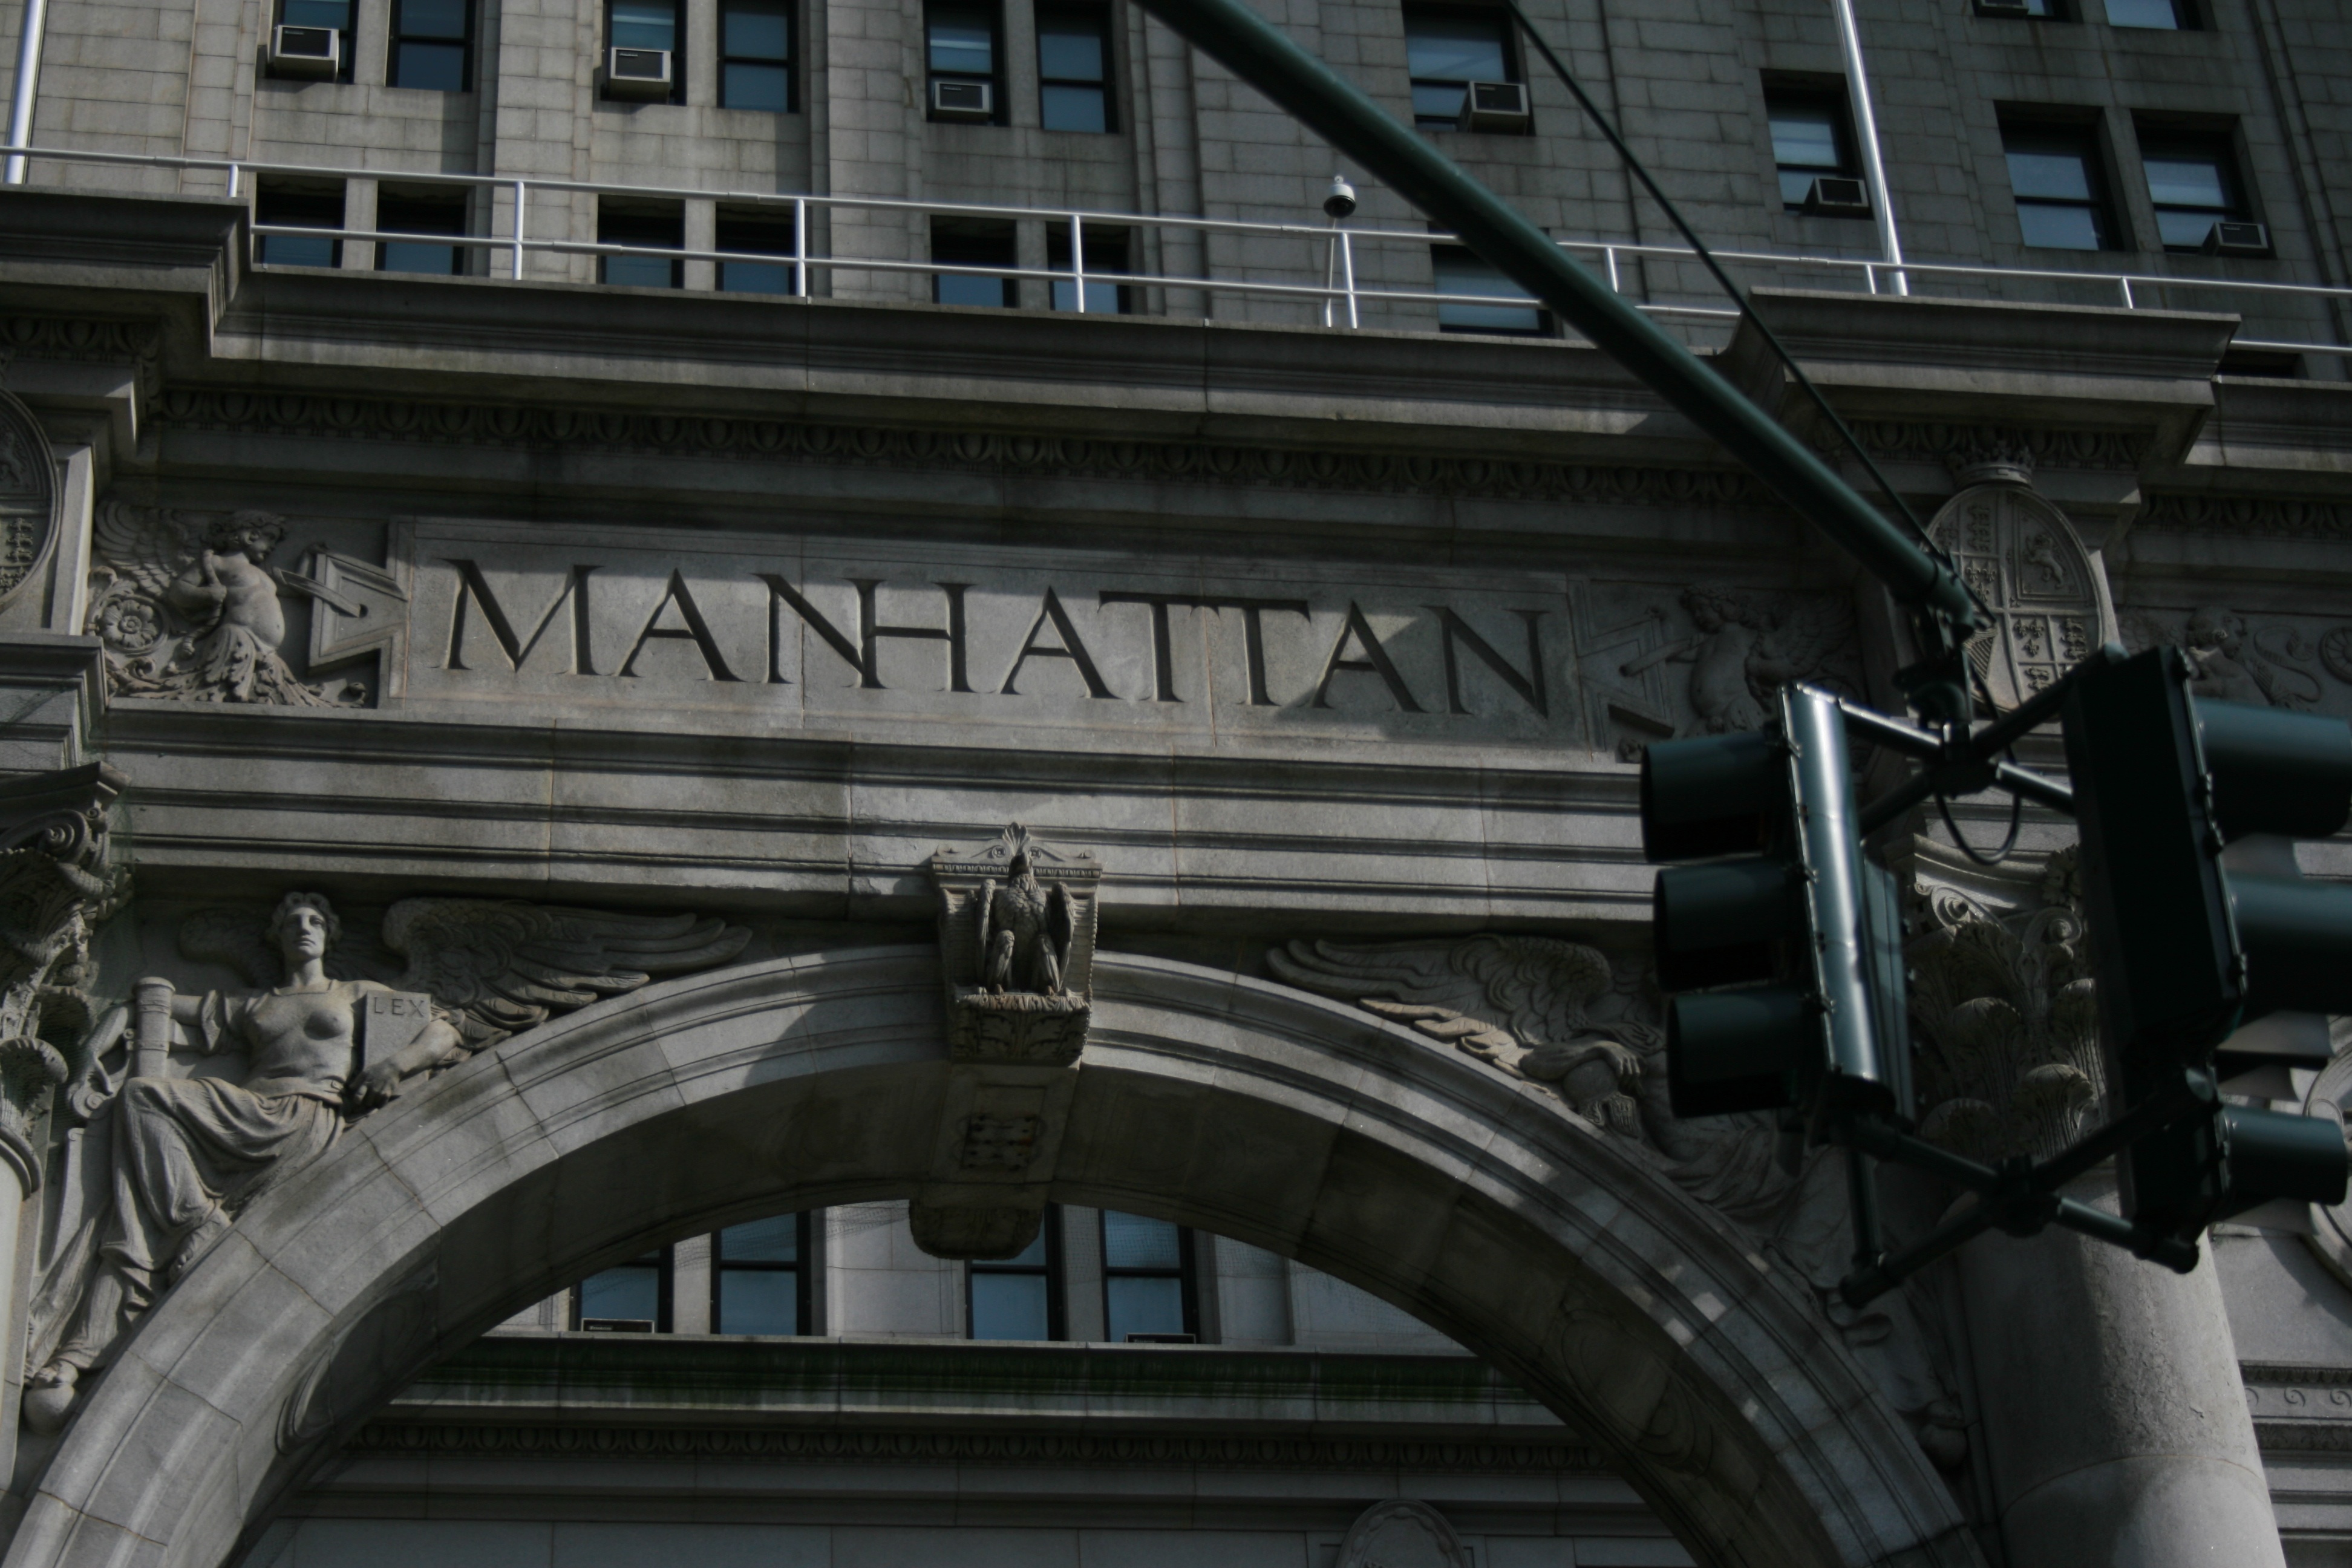
architecture, building, new york, manhattan, new york city, monument, downtown, transport, nyc, usa, landmark, facade, historic, public transport, government, city hall